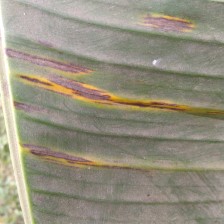
Label: sigatoka